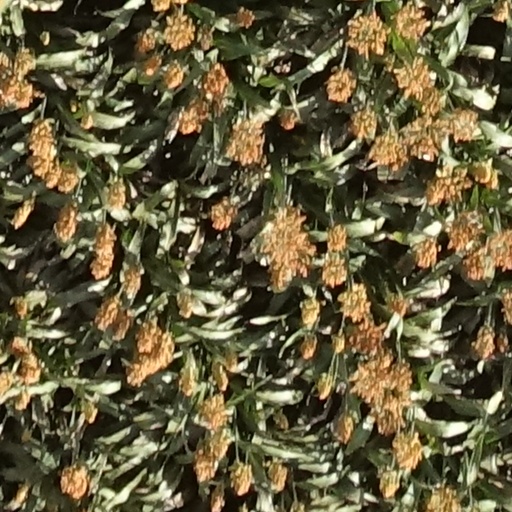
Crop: sorghum